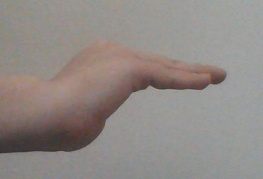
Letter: haa